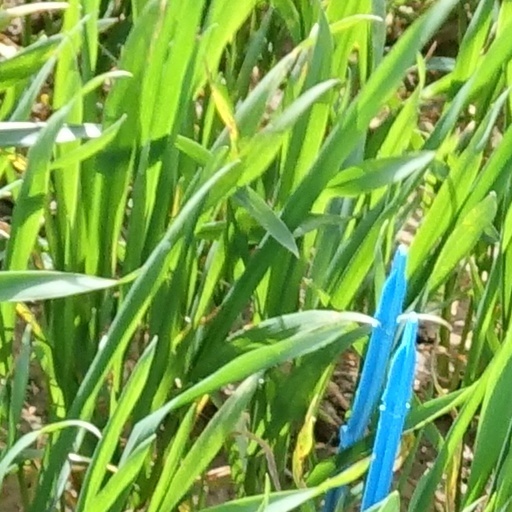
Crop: wheat